Huygens principle of double refraction

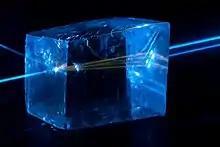

The systematic exploration of light polarization began during the 17th century. In 1669, Rasmus Bartholin made an observation of double refraction in a calcite crystal and documented it in a published work in 1670. Later, in 1690, Huygens identified polarization as a characteristic of light and provided a demonstration using two identical blocks of calcite placed in succession. Each crystal divided an incoming ray of light into two, which Huygens referred to as "regular" and "irregular" (in modern terminology: ordinary and extraordinary). However, if the two crystals were aligned in the same orientation, no further division of the light occurred.